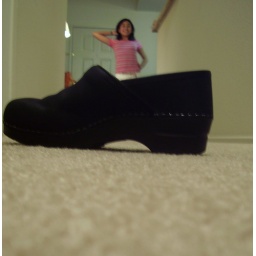
little person who lives in a shoe